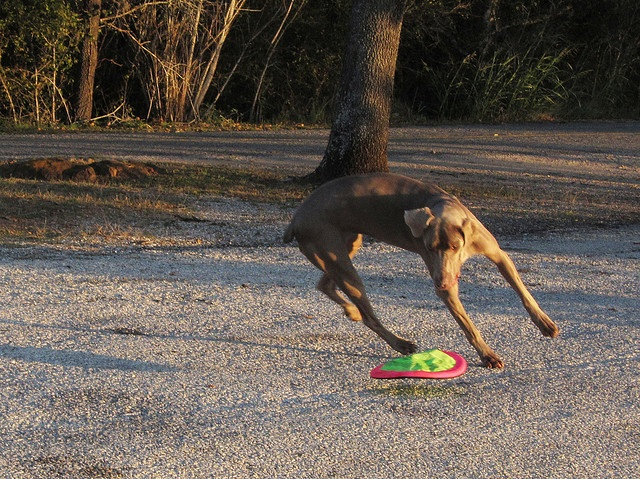
A dog is trying to catch a frisbee.
a large dog running towards a brightly colored frisbee
A brown Weirmarana dog chasing a toy that is on the ground.
A large dog chasing a frisbee on a dirt road next to a tree.
A dog playing with a dog toy in the street.